Couesmes-Vaucé

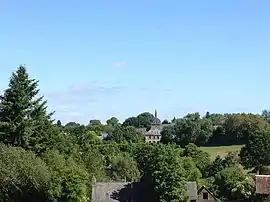
Overall view of the village of Vaucé

Couesmes-Vaucé is a commune in the Mayenne department in north-western France. It was created in 1973 by the merger of two former communes: Couesmes-en-Froulay and Vaucé.